John Walsh (filmmaker)

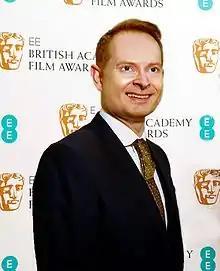
Walsh at BAFTA Film Awards

John Walsh is an English filmmaker and author. He is the founder of the film company Walsh Bros. Ltd. His film work on subjects such as social mobility and social justice has received two BAFTA nominations.